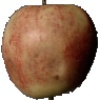
Label: red_apple